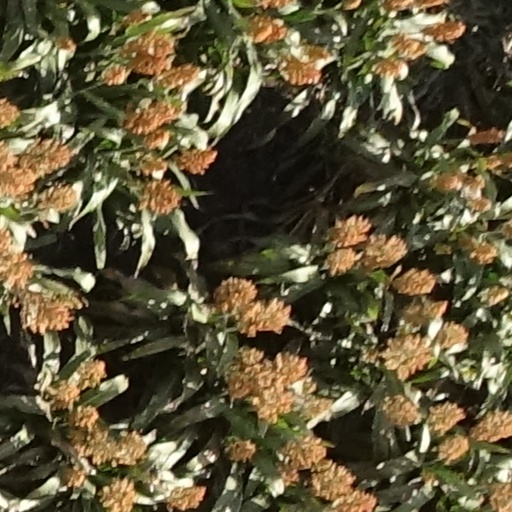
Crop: sorghum